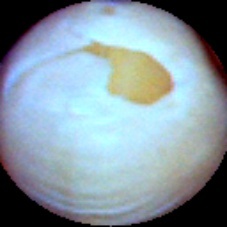
Label: Skin-damaged